Lavangeot

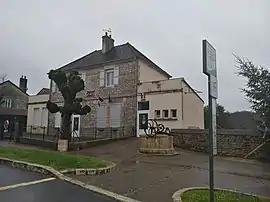
The town hall in Lavangeot

Lavangeot is a commune in the Jura department in Bourgogne-Franche-Comté in eastern France.